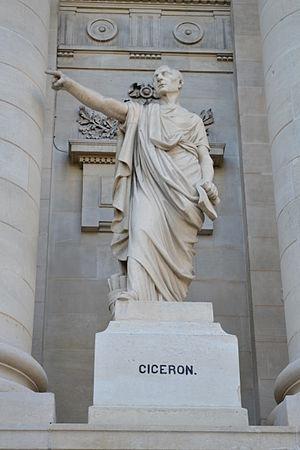
statue de cicéron sur la parvis du palais de Justice d'Amiens
Cet article recense les œuvres d'art à Amiens, en France.